Nicotine marketing

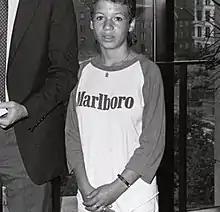
A girl wearing a Marlboro shirt in the 1980s. Owning and being willing to use promotional items is a significant risk factor for nicotine addiction.

Reference to the addictiveness of nicotine is avoided in marketing. Indeed, the addictiveness of nicotine was explicitly denied into the nineties; in 1994, seven tobacco executives stated that nicotine was not addictive while on oath before the US Congress. Industry feared that, if continuing to smoke was not seen as a "free choice", they would be exposed to legal and social liabilities.